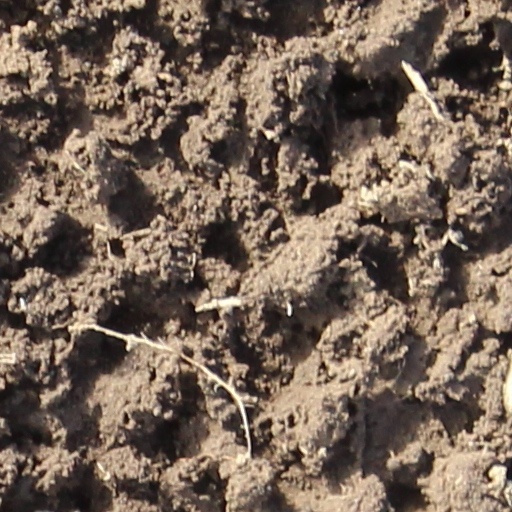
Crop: wheat